History of Rockland County, New York (1798–1900)

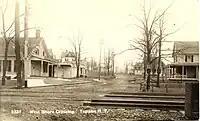
West Shore & Buffalo Railroad

Roads were primitive and transporting products from the western end of the county to the Hudson River was very difficult. After legislative approval, it took 17 years to complete the Nyack Turnpike, a cross-country carriage road which connected Nyack to Suffern. The stagecoach which crossed the Ramapo Pass, was heavily traveled in winter when the Hudson River froze over to travel between Albany, New York and New York City.